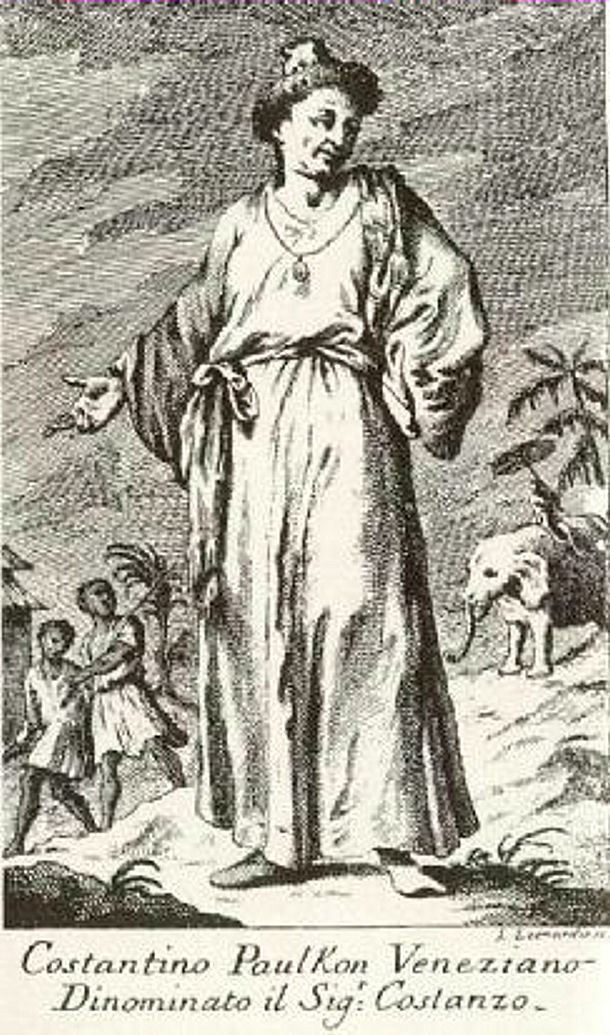
พระยาวิไชเยนทร์ (คอนสแตนติน ฟอลคอน)

| honorific-prefix = เจ้าพระยาวิไชเยนทร์
| name = คอนสแตนติน ฟอลคอน
| image = Constantin Phaulkon.jpg
| caption = ภาพร่วมสมัยของคอนสแตนติน ฟอลคอน
| order = สมุหนายกแห่งกรุงศรีอยุธยา
| term_start = 2228
| term_end = 2231
| monarch = สมเด็จพระนารายณ์มหาราช
| predecessor = เจ้าพระยาอภัยราชา (ชื่น)
| successor = เจ้าพระยาชำนาญภักดี (สมบุญ)
| order1 = ผู้รักษาการในตำแหน่งจตุสดมภ์|พระคลัง
| term_start1 = 2226
| term_end1 = 2228
| monarch1 = สมเด็จพระนารายณ์มหาราช
| birth_date = พ.ศ. 2190
| birth_place = เซฟาโลเนีย สาธารณรัฐเวนิส
| death_date = 5 มิถุนายน พ.ศ. 2231 (40–41 ปี)
| death_place = จังหวัดลพบุรี|ลพบุรี อาณาจักรอยุธยา
| nationality = กรีก
| occupation = ทหาร เสมียน พ่อค้า นักแปล ขุนนาง
| children = ฌูเวา ฟอลคอน หลวงชิดภูบาล (ยอร์ช ฟอลคอน)
| religion = โรมันคาทอลิก
| signature = Signature of Constantine Phaulkon.png
| allegiance = ราชอาณาจักรอังกฤษ (2208–2210) PHAULKON OF SIAMไฟล์:British East India Company flag.svg| 1600–1707|25px บริษัทอินเดียตะวันออกของอังกฤษ (2210–2222) British East India Company บริษัทอินเดียตะวันออกอังกฤษ - SE-ED อาณาจักรอยุธยา
 | branch =
 | serviceyears =
 | rank =
 | unit =
 | commands =
 | battles = สงครามอังกฤษ-เนเธอร์แลนด์ครั้งที่สองกบฏมักกะสันสงครามอังกฤษ-สยามการปฏิวัติสยาม พ.ศ. 2231
เจ้าพระยาวิไชเยนทร์ หรือ คอนสแตนติน ฟอลคอน (, "กอนสตันตีโนส เยราจิส"; ; พ.ศ. 2190 – 5 มิถุนายน พ.ศ. 2231) ในจดหมายของเจ้าพระยาศรีธรรมราช (ปาน) หรือ โกษาปาน ส่งถึงบาทหลวง เดอ ลาแชส (Père François d’Aix de la Chaise) เรียกชื่อเขาในภาษาไทยว่า กาศตัน (มาจาก Constans ซึ่งเป็นชื่อที่ชาวต่างประเทศเรียกคอนสแตนติน ฟอลคอน กาศตัน ชื่อภาษาไทยของออกญาวิไชยเยนทร์ (Constans Phaulkon)) เป็นนักผจญภัยชาวกรีก ผู้กลายมาเป็นสมุหนายกในรัชสมัยสมเด็จพระนารายณ์มหาราชแห่งกรุงศรีอยุธยา
นอกจากภาษากรีกซึ่งเป็นภาษาแม่แล้ว ฟอลคอนยังสามารถพูดภาษาต่าง ๆ มากมาย ได้แก่ ภาษาไทย, ภาษาอิตาลี, ภาษาอังกฤษ, ภาษาโปรตุเกส และภาษามลายู ฟอลคอนไม่สามารถพูดภาษาฝรั่งเศสได้ แต่พอฟังเข้าใจ ฟอลคอนผู้ไม่พูดภาษาฝรั่งเศส,ไทย
== วัยเด็ก ==
ฟอลคอนเกิดที่แคว้นเซฟาโลเนีย (ประเทศกรีซ) เมื่อ พ.ศ. 2190 เข้าทำงานให้กับบริษัทอินเดียตะวันออกของราชอาณาจักรอังกฤษ|อังกฤษ พ.ศ. 2205 จึงออกจากบ้าน และเดินเรือสินค้าไปค้าขายยังดินแดนต่าง ๆ
== ชีวิตในอยุธยา ==
พ.ศ. 2218 เดินทางมายังกรุงศรีอยุธยาในฐานะพ่อค้า เนื่องจากฟอลคอนมีความสามารถพิเศษในการเรียนรู้ภาษาต่างประเทศอย่างง่ายดาย ฟอลคอนจึงเรียนรู้การใช้ภาษาไทยอย่างคล่องแคล่วในเวลาไม่กี่ปีและเข้ารับราชการในราชสำนักสมเด็จพระนารายณ์มหาราชในตำแหน่งล่าม นับเป็นชาวตะวันตกคนแรกที่เข้ามารับราชการในสมัยอยุธยา เป็นตัวกลางการค้าระหว่างอยุธยากับฝรั่งเศส ฟอลคอนได้กลายมาเป็นสมุหนายกในสมเด็จพระนารายณ์มหาราชแห่งกรุงศรีอยุธยาในเวลาอันรวดเร็ว
พ.ศ. 2225 ฟอลคอนแต่งงานกับดอญญามารี กีมาร์ (ท้าวทองกีบม้า)
ความใกล้ชิดระหว่างพระยาวิไชเยนทร์และสมเด็จพระนารายณ์มหาราชทำให้เกิดความริษยาขึ้นในหมู่ราชนิกุล ซึ่งส่งให้เกิดผลเสียต่อตัวพระยาวิชเยนทร์เองในเวลาต่อมา เมื่อสมเด็จพระนารายณ์ทรงพระประชวรหนักใกล้สวรรคต ก็มีข่าวลือว่าพระยาวิชเยนทร์ต้องการใช้องค์รัชทายาทเป็นหุ่นเชิดและเข้ามาเป็นผู้ปกครองกรุงศรีอยุธยาเสียเอง ซึ่งแม้เหตุดังกล่าวจะมีความเป็นไปได้น้อย แต่ก็เป็นข้ออ้างให้สมเด็จพระเพทราชา|พระเพทราชาซึ่งเป็นขุนนางชั้นผู้ใหญ่ที่ไม่พอใจกับนโยบายด้านต่างประเทศที่ส่งผลให้มีชาวต่างชาติมาอยู่ในกรุงศรีอยุธยามากมาย วางแผนให้สมเด็จพระนารายณ์มหาราชเสด็จไปประทับที่พระนารายณ์ราชนิเวศน์ในลพบุรี และสมเด็จพระนารายณ์มหาราชก็ได้ไว้ใจมอบอำนาจการสำเร็จราชการแผ่นดินให้พระเพทราชาใน พ.ศ. 2231
== บั้นปลายชีวิต ==
เมื่อพระเพทราชากุมอำนาจการสำเร็จราชการแผ่นดินแล้ว ก็จับกุมพระยาวิชเยนทร์และผู้ติดตามรวมถึงราชนิกุลองค์ต่าง ๆ และนำไปประหารชีวิตในวันที่ 5 มิถุนายน พ.ศ. 2231 ในวัยเพียง 40 ปี เมื่อสมเด็จพระนารายณ์มหาราชทรงทราบถึงเหตุดังกล่าว พระองค์กริ้วมาก แต่ไม่มีพระวรกายแข็งแรงเพียงพอที่จะทำการใด ๆ และเสด็จสวรรคตในอีกไม่กี่วันต่อมา บรรดาท่านขุนนางได้อัญเชิญ พระเพทราชา ขึ้นครองราชย์โดยการปราบดาภิเษก ทรงพระนามว่า สมเด็จพระมหาบุรุษวิสุทธิเดชอุดม หรือ สมเด็จพระเพทราชา และปกครองโดยมีนโยบายต่อต้านชาวต่างชาติ ส่งผลให้เกิดการขับไล่ชาวต่างชาติแทบทั้งหมดออกจากราชอาณาจักรกรุงศรีอยุธยา การตีความกันไปต่าง ๆ นานาถึงเหตุจูงใจที่ทำให้สมเด็จพระเพทราชาสั่งจับกุมและประหารชีวิตพระยาวิชเยนทร์เป็นผลให้จุดยืนของกรีกในประวัติศาสตร์ไทยเป็นเรื่องที่ยังหาข้อสรุปมิได้มากนัก ดังนั้นนักประวัติศาสตร์ที่เห็นด้วยกับการกระทำของพระองค์มองพระยาวิไชเยนทร์ว่าเป็นชาวต่างชาติที่ฉวยโอกาสมาใช้อิทธิพลเข้าควบคุมพระราชอาณาจักรในนามของผลประโยชน์จากชาติตะวันตก เปิดเรื่องราวชีวิต‘ฟอลคอน’ จากฝรั่งต่างชาติสู่ขุนนาง สาเหตุที่โดนสั่งประหาร ข่าวสดออนไลน์ แต่นักประวัติศาสตร์อีกกลุ่มหนึ่งมองว่าพระยาวิไชเยนทร์เป็นแพะรับบาป เป็นช่องว่างให้สมเด็จพระเพทราชาสามารถเข้ายึดอำนาจจากองค์รัชทายาทได้โดยนำเอาความริษยา อิจฉาและความระแวงที่มีต่อพระยาวิชเยนทร์มาเป็นมูลเหตุสนับสนุน
== อุปนิสัย ==
ฟร็องซัว-ตีมอเลอง เดอ ชัวซี บาทหลวงที่ติดตามคณะทูตฝรั่งเศสมายังอาณาจักรอยุธยา บันทึกเกี่ยวกับฟอลคอนไว้ว่า
==ในวัฒนธรรมสมัยนิยม==
ละครโทรทัศน์อิงประวัติศาสตร์เรื่อง "บุพเพสันนิวาส" (พ.ศ. 2561) ออกฉายครั้งแรกทางสถานีโทรทัศน์ไทยทีวีสีช่อง 3 มีตัวละครหนึ่งชื่อ ""หลวงสุรสาคร"" และ ""เจ้าพระยาวิชเยนทร์ (ฟอลคอน)"" นำแสดงโดยหลุยส์ สก็อต
== มรดก ==
*วิทยาลัยคอนสแตนติน (Constantine College) เมืองลพบุรี ตั้งขึ้นโดยมิชชันนารีคาทอลิกคณะ Missions Étrangères (คณะโบสถ์อัสสัมชัญ)ขจร สุขพานิช. (2530). อยุธยาคดี. กรุงเทพฯ: องค์การค้าของคุรุสภา. 375 หน้า. เมื่อปลายรัชกาลสมเด็จพระนารายณ์มหาราช เจ้าพระยาวิชาเยนทร์เป็นผู้อุปถัมภ์โรงเรียนของคณะบาทหลวงโดยออกเงินสร้างอาคารเรียนรองรับนักเรียนได้ 1,000 คน เมื่อเจ้าพระยาวิชาเยนทร์ถึงแก่อสัญกรรม วิทยาลัยคอนสแตนตินจึงถูกย้ายไปรวมกับโรงเรียนสามเณร ตําบลมหาพราหมณ์ กรุงศรีอยุธยาในรัชกาลสมเด็จพระเพทราชาสุพรรณี กาญจนัษฐิติ. (2507). บทบาทของมิชชันนารีในประเทศไทยตั้งแต่รัชกาลที่ 3 ถึง รัชกาลที่ 5 แห่งกรุงรัตนโกสินทร์. วิทยานิพนธ์อักษรศาสตร์มหาบัณฑิต (ประวัติศาสตร์). พระนคร: จุฬาลงกรณ์มหาวิทยาลัย.
== อ้างอิง ==
=== บรรณานุกรม ===
* Smithies, Michael (2002), "Three military accounts of the 1688 "Revolution" in Siam", Itineria Asiatica, Orchid Press, Bangkok, .
* Luang Sitsayamkan (1967), "The Greek Favourite of the King of Siam", Donald Moore Press, Singapore.
* Cangelaris, Panagiotis D. (2011), "History and Genealogy of the Cangelari Family of Cephalonia (16th-20th Centuries)", Corfu 2011 (in Greek; online), .
* Cangelaris, "Kefalonitiki Proodos", No. 3: Παναγιώτης Δ. Καγκελάρης, "Κωσταντής Γεράκης (Constance Phaulkon) - Μια νέα γενεαλογική προσέγγιση", from: "Η Κεφαλονίτικη Πρόοδος", Περίοδος Β', τεύχος 3 (Ιούλιος-Σεπτέμβριος 2012; in Greek).
* Cangelaris, "Kefalonitiki Proodos", No. 7: Παναγιώτης Δ. Καγκελάρης, "Το γαλλικό οικόσημο του πρωτοσύμβουλου Κωσταντή Γεράκη (Constance Phaulkon)", from: "Η Κεφαλονίτικη Πρόοδος", Περίοδος Β', τεύχος 7 (Ιούλιος-Σεπτέμβριος 2013; in Greek).
== แหล่งข้อมูลอื่น ==
* George A. Sioris, "Phaulkon - The Greek First Counsellor at the Court of Siam: An Appraisal", Bangkok 1988 .
* Memoires de Siam - Les personnages - Phaulkon, Monsieur Constance (in French)
* Panayotis D. Cangelaris: "Costantin Gerachi (Constance Phaulkon) - A new genealogical approach" (reprint in Greek)
* Panayotis D. Cangelaris: "The French coat of arms of prime counsellor Costantin Gerachi (Constance Phaulkon)" (reprint in Greek)
หมวดหมู่:พระยาวิไชเยนทร์ (คอนสแตนติน ฟอลคอน)|
หมวดหมู่:ชาวกรีกในประเทศไทย
หมวดหมู่:บรรดาศักดิ์ชั้นพระยา
หมวดหมู่:สมุหนายก
หมวดหมู่:ชาวต่างชาติในกรุงศรีอยุธยา
หมวดหมู่:บุคคลจากหมู่เกาะไอโอเนียน
หมวดหมู่:ชาวไทยที่ถูกประหารชีวิต
หมวดหมู่:ขุนนางในสมัยกรุงศรีอยุธยา
หมวดหมู่:ขุนนางในสมัยราชวงศ์ปราสาททอง
หมวดหมู่:การปฏิวัติสยาม พ.ศ. 2231
หมวดหมู่:สมเด็จพระนารายณ์มหาราช
หมวดหมู่:ท้าวทองกีบม้า (มารี กีมาร์)
หมวดหมู่:ความสัมพันธ์กรีซ–ไทย
หมวดหมู่:บุคคลในประวัติศาสตร์กรุงศรีอยุธยา